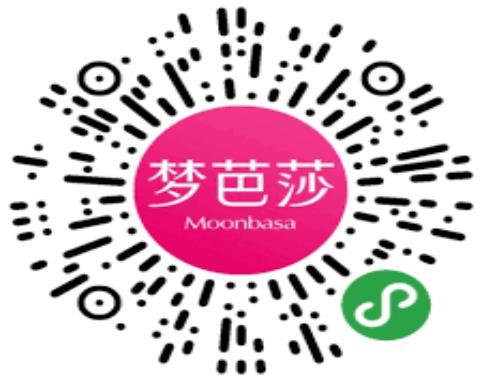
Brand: moonbasa
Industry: Clothes